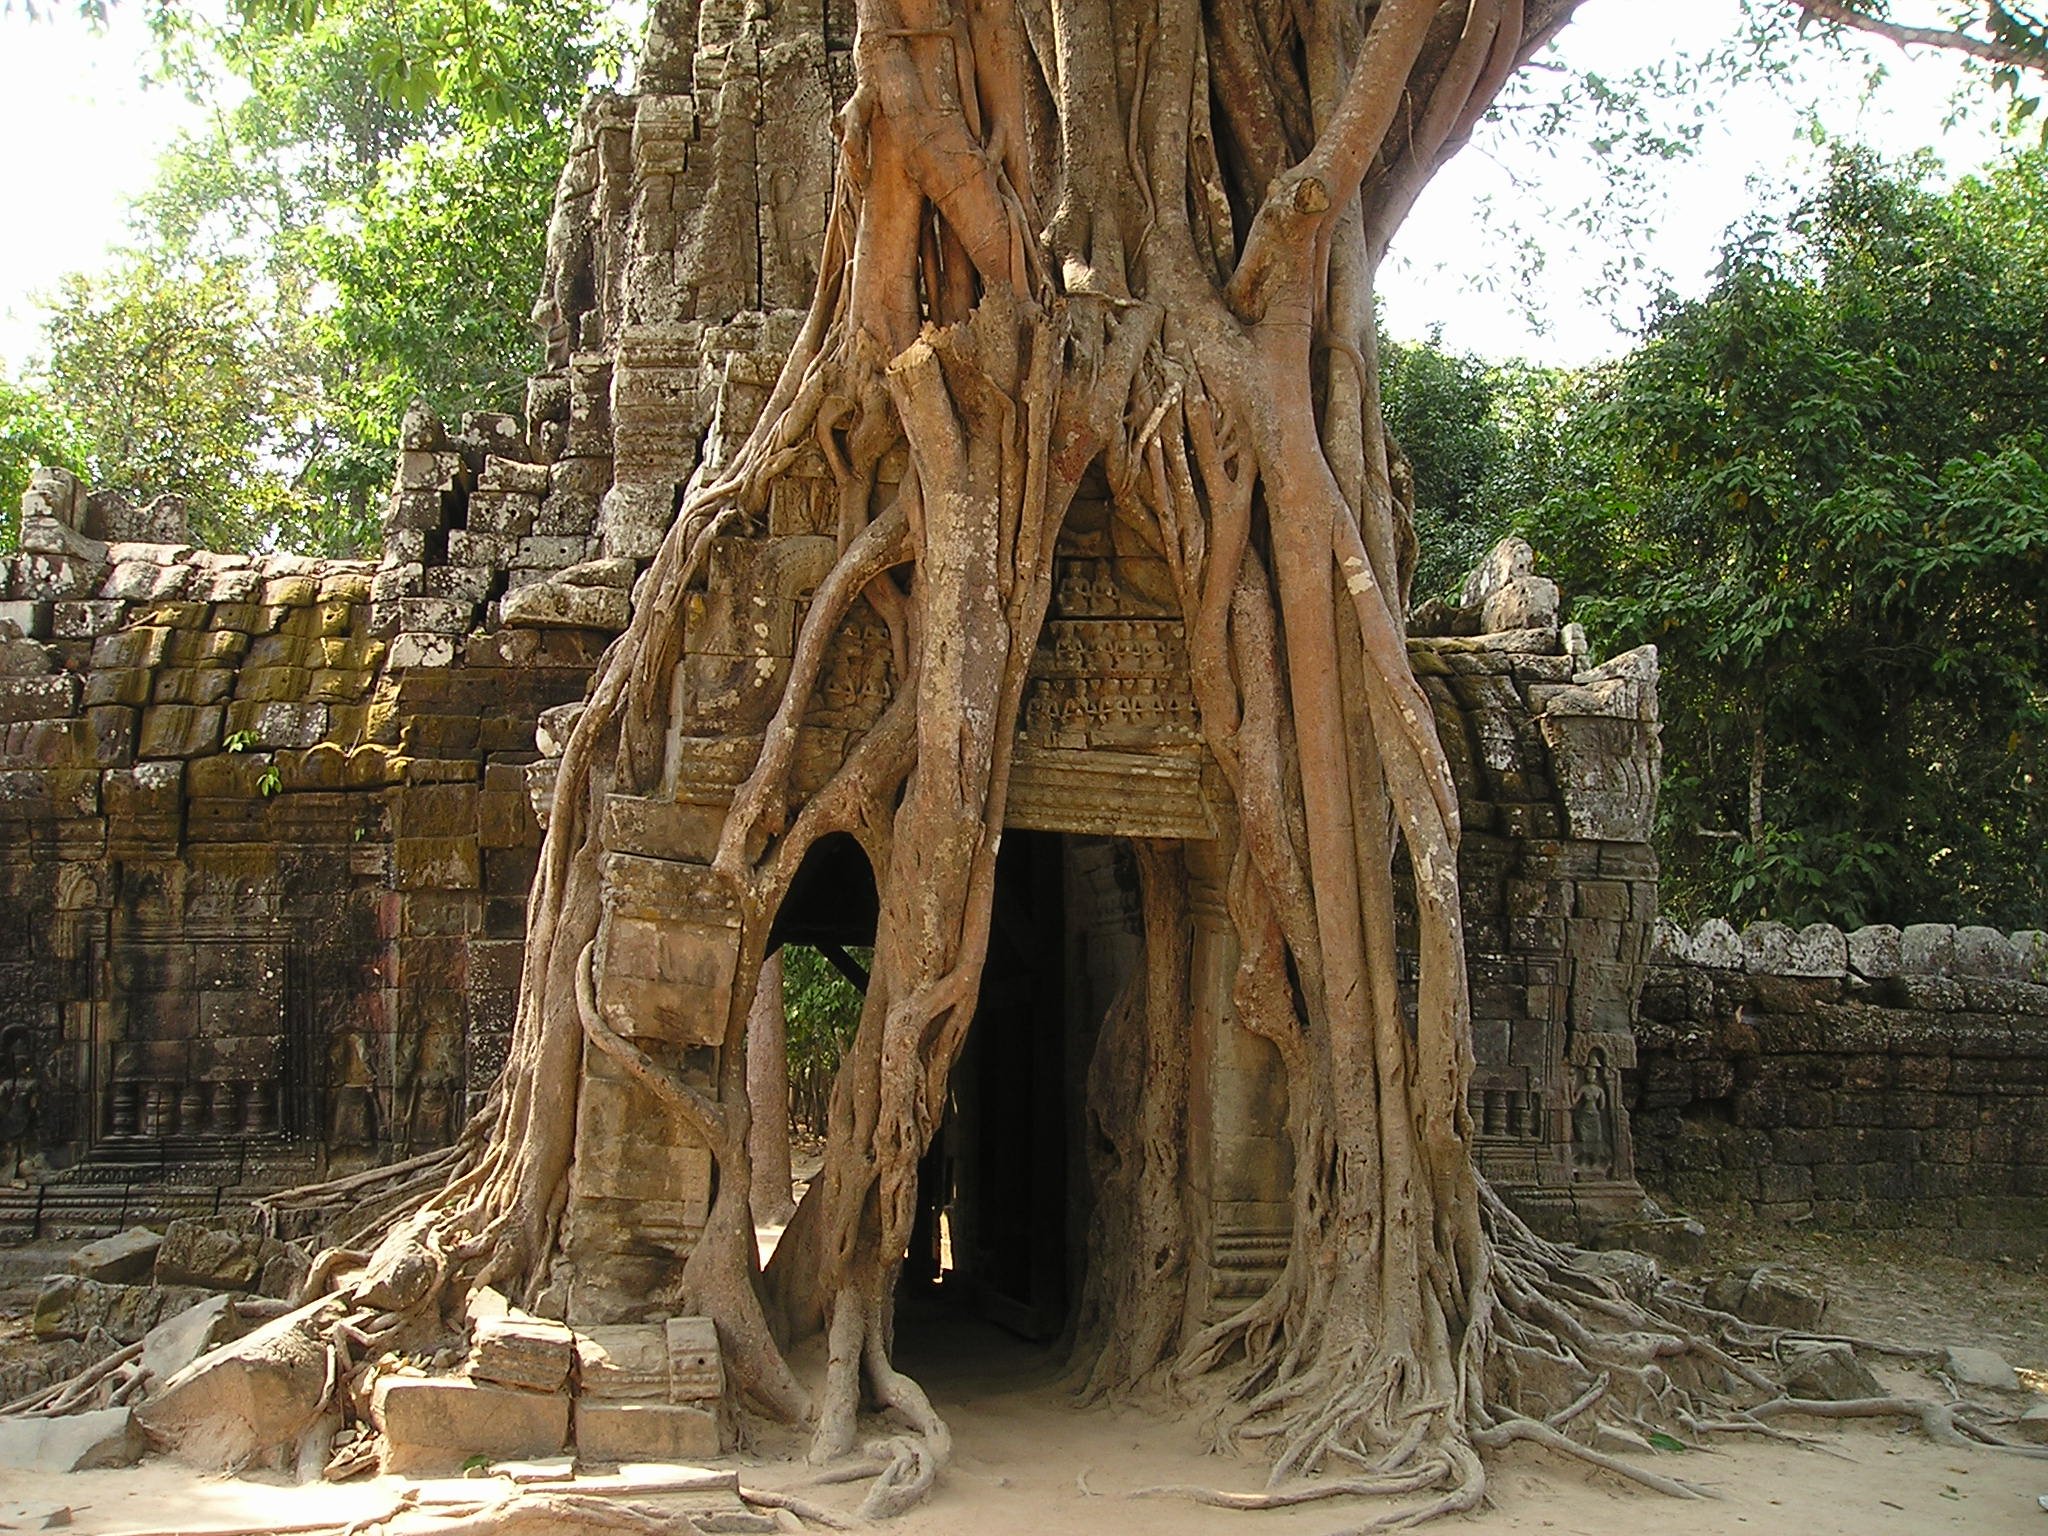
tree, rock, wood, overgrown, formation, jungle, asia, place of worship, root, sculpture, art, temple, ruins, cambodia, carving, wat, southeast, angkor, so, ancient history